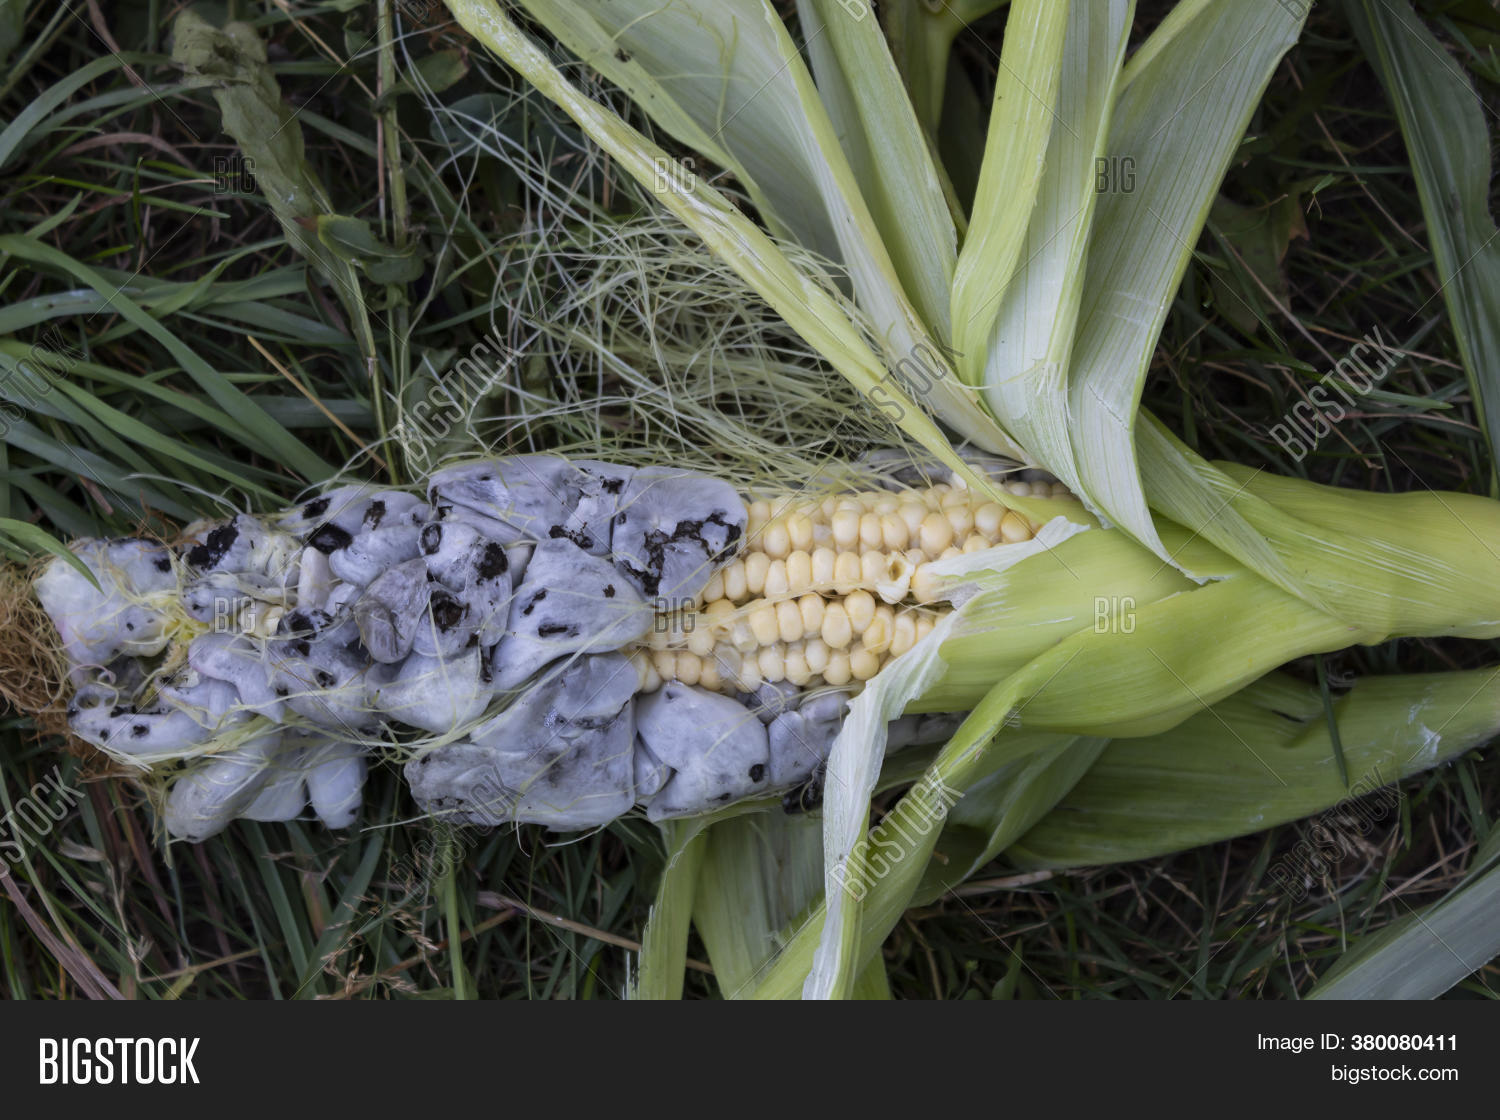
Plant: Corn
Disease: corn smut